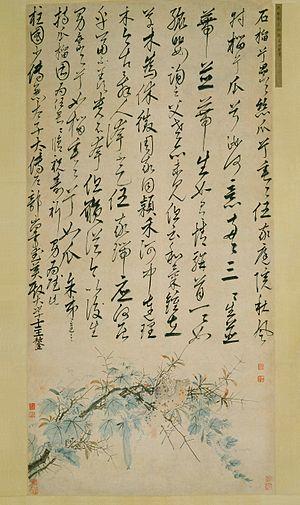
Shen Zhou (peinture) et Wang Ao (poème)
La dynastie Ming est une lignée d'empereurs qui a régné sur la Chine de 1368 à 1644. La dynastie Ming fut la dernière dynastie chinoise dominée par les Han. Elle parvint au pouvoir après l'effondrement de la dynastie Yuan dominée par les Mongols, et dura jusqu'à la prise de sa capitale Pékin en 1644 lors de la rébellion menée par Li Zicheng, qui fut rapidement supplanté par la dynastie Qing mandchoue. Des régimes loyaux au trône Ming existèrent jusqu'en 1662, année de leur soumission définitive aux Qing.
Shen Zhou ou Chen Tcheou ou Shēn Chou, surnom : Qinan, noms de pinceau : Shitian, Baishi Weng et Yutian Sheng. Né en 1427, originaire de Suzhou province du Jiangsu, mort en 1509. Peintre lettré de la dynastie des Ming célèbre pour ses paysages, ses peintures d'animaux et de fleurs qui reprennent le style de grands artistes Yuan et Song en les transposant dans des créations libres.
La calligraphie extrême-orientale, chinois simplifié : 书法 ; chinois traditionnel : 書法 ; pinyin : shūfǎ ; litt. « « méthode », « art d'écrire » » ; en coréen seoye hanja : 書藝 ; hangeul : 서예, en japonais : shodō, désigne l'ensemble des arts de la calligraphie des caractères chinois han.
La peinture de lettrés, ou peinture lettrée, est un style de peinture chinoise réalisé par des lettrés. Ce type de peinture apparait sous diverses formes au Xᵉ siècle dont une École du Nord. Il se stabilise dès la fin de la dynastie Yuan, pour trouver sa forme classique avec le lettré artiste Dong Qichang, sous le nom d'École du Sud.
La littérature de la dynastie Ming se caractérise par un fort renouvellement de la littérature de divertissement en chinois vernaculaire, théâtre, conte, nouvelle et roman, tandis que les genres anciennement pratiqués se sclérosent.